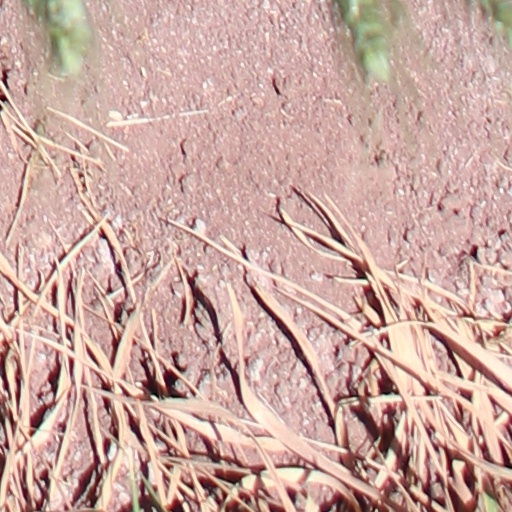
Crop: wheat